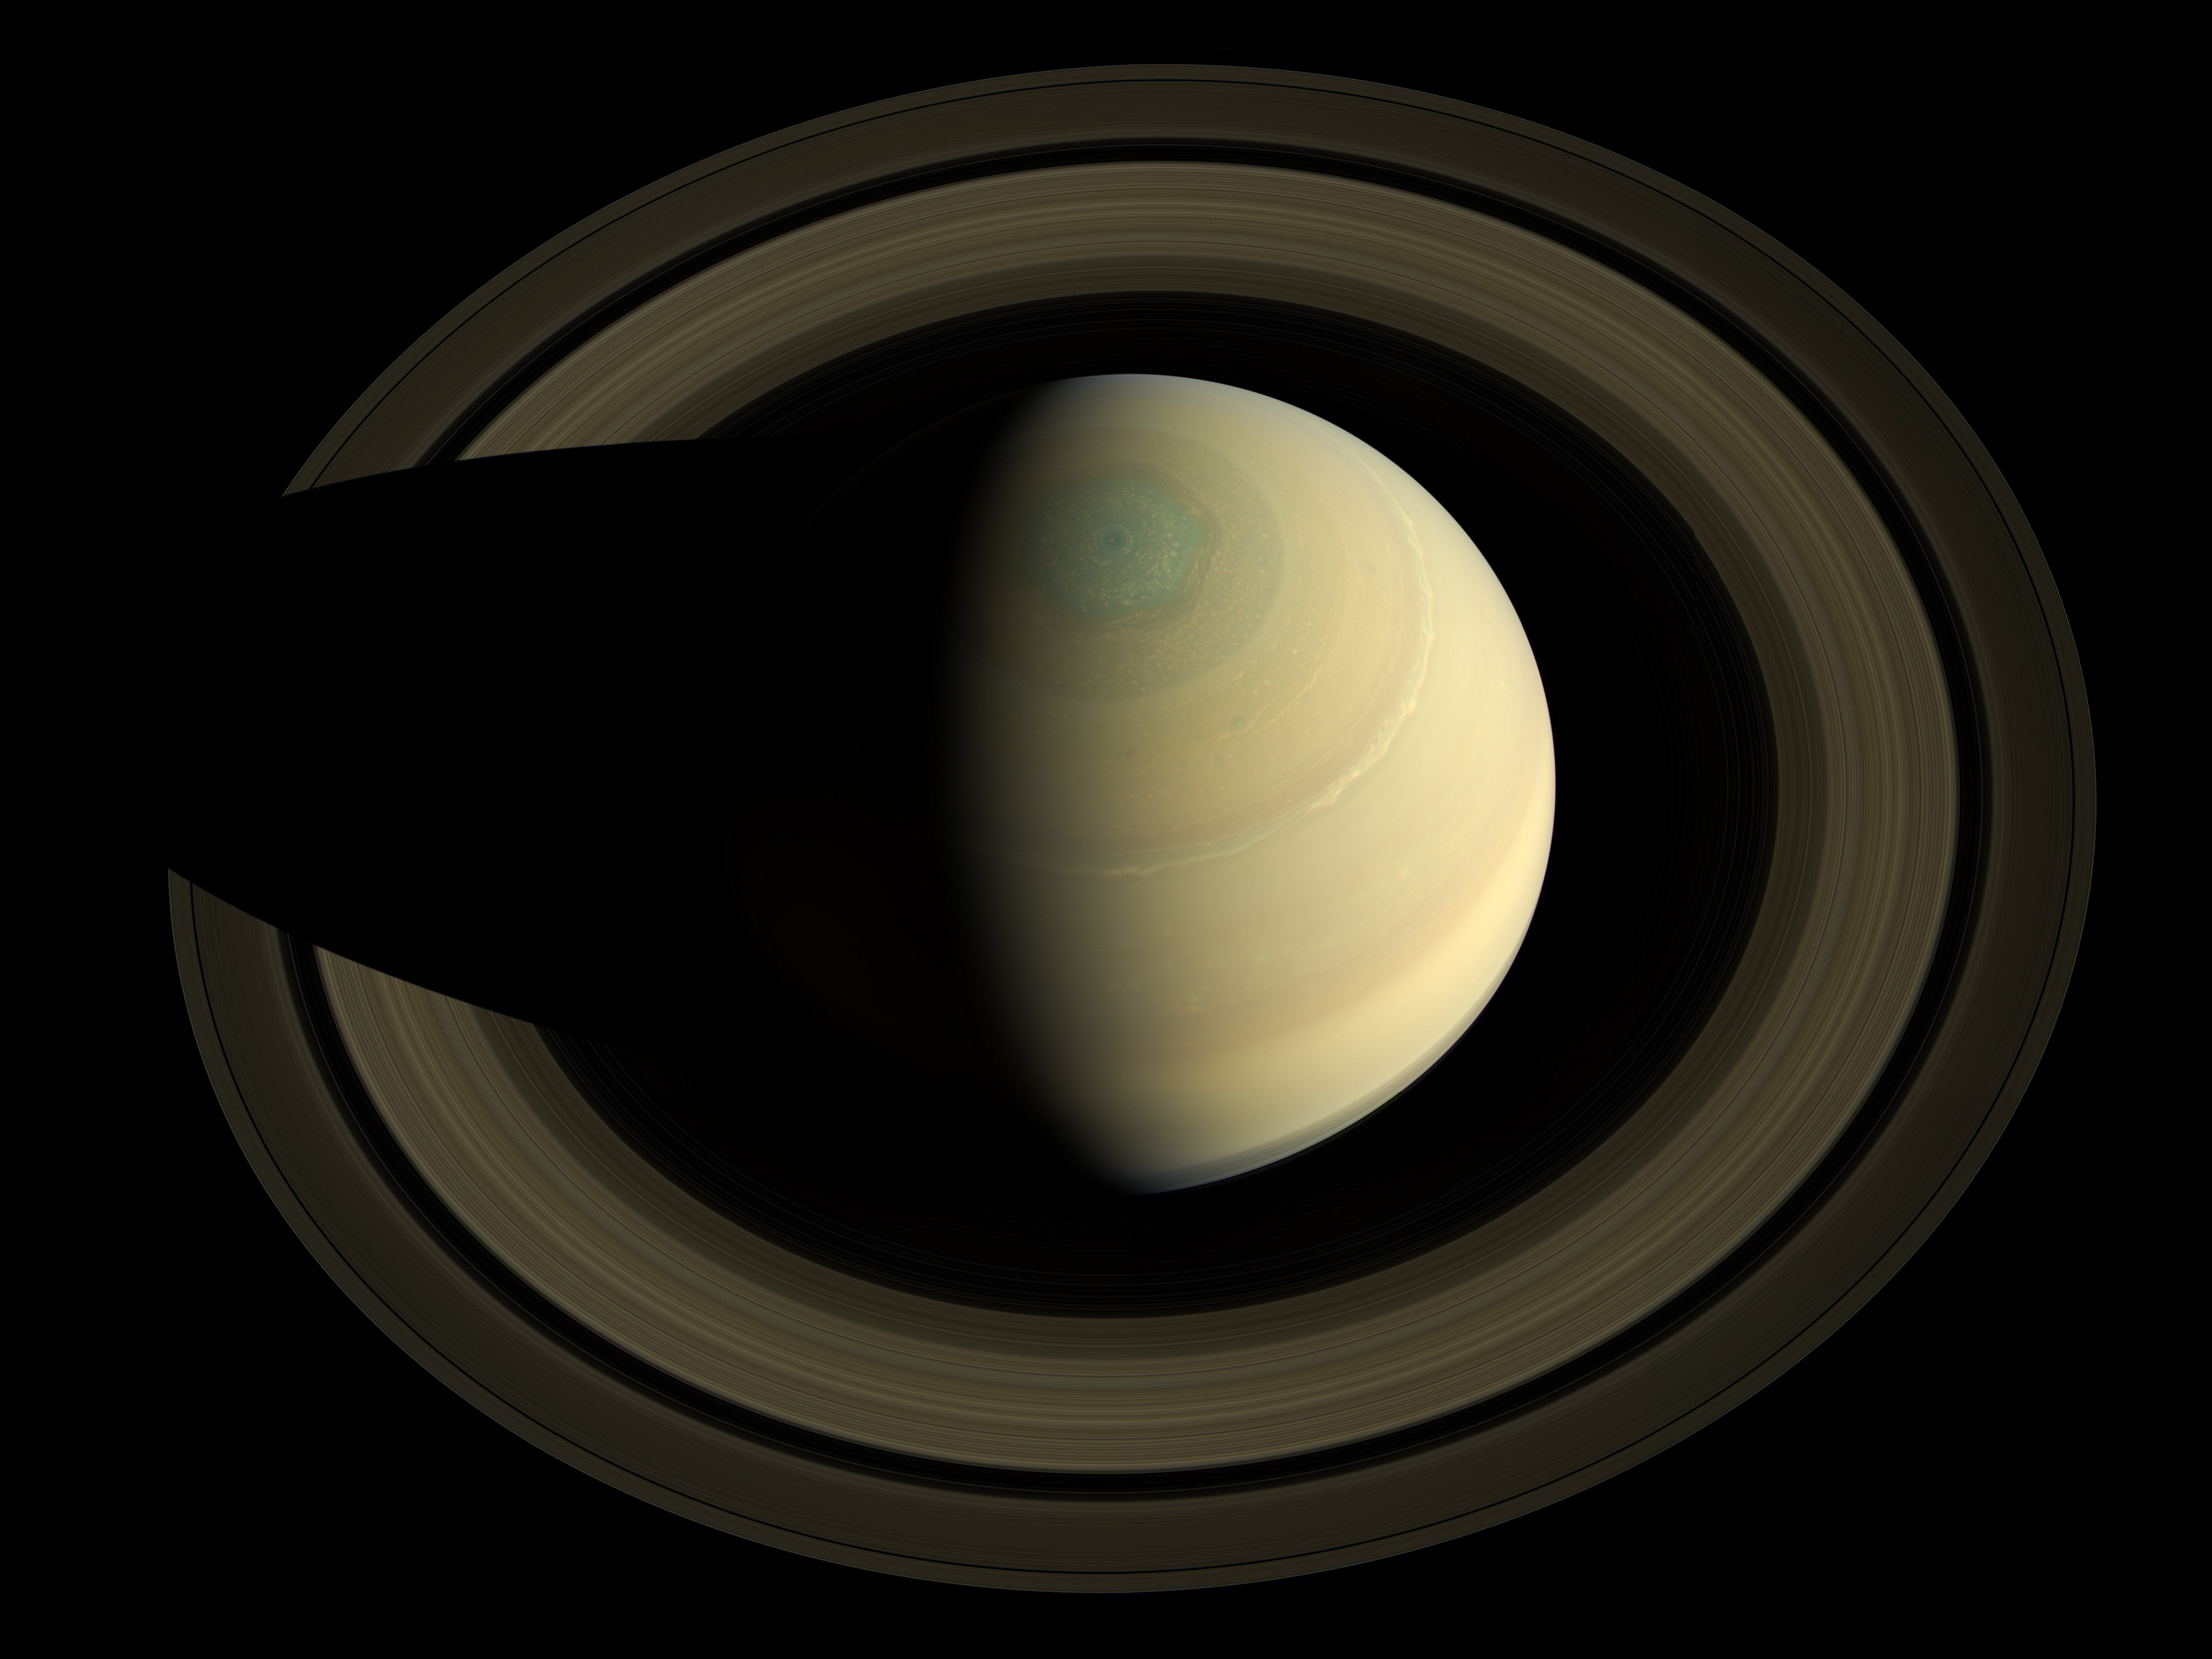
light, wheel, cosmos, spiral, space, shadow, galaxy, circle, illustration, sphere, gas, planet, rings, shape, saturn, orbit, astronomical object